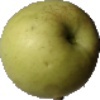
Label: Apple Golden 3